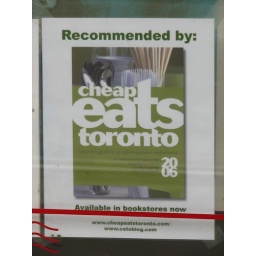
First &amp;quot;recommended by&amp;quot; poster I've spotted in the wild. (Okay, in the window of Ho Su)